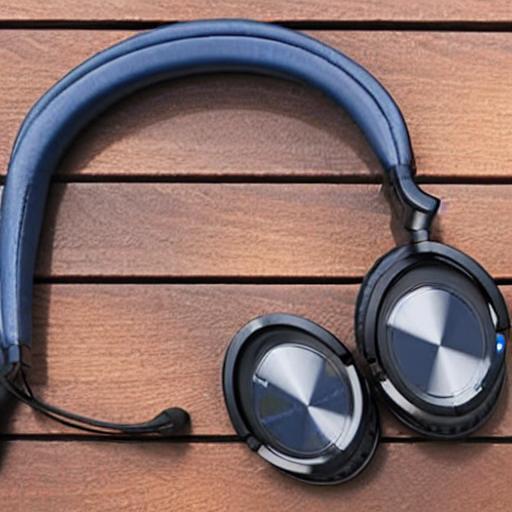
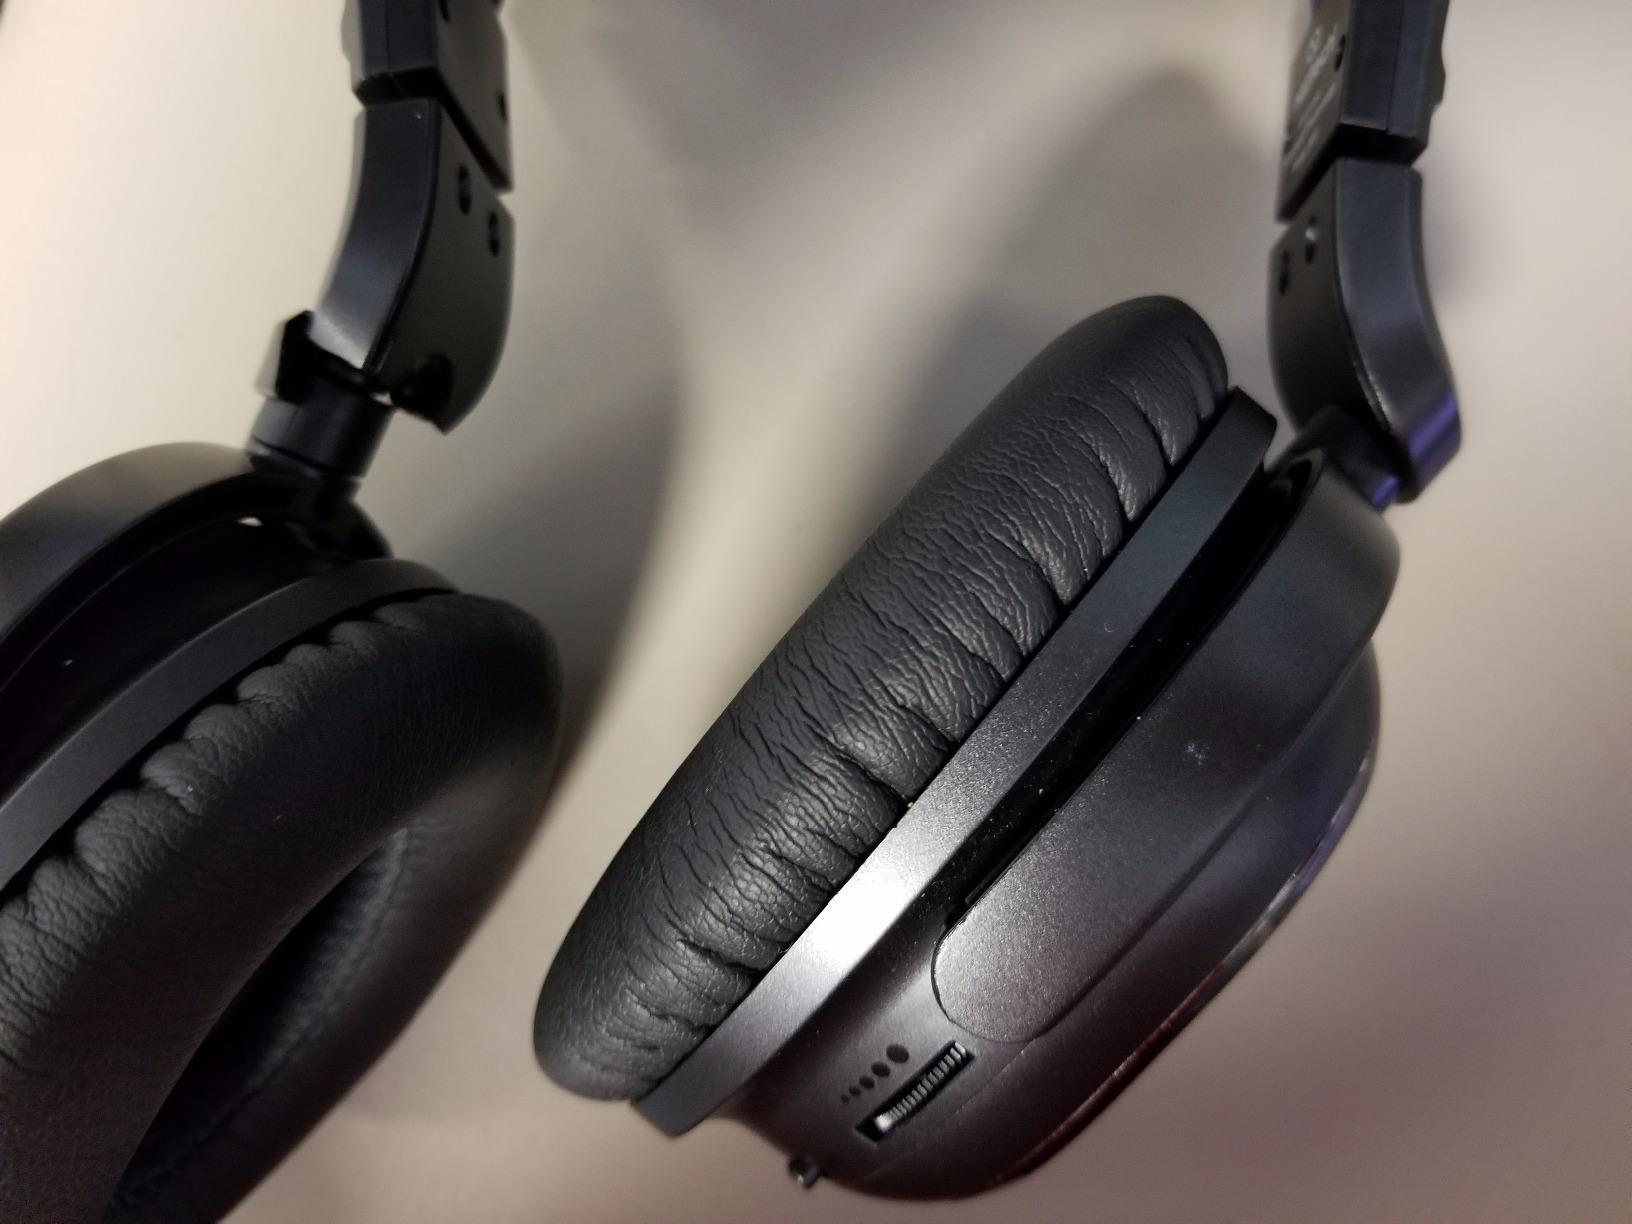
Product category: headphones
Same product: no